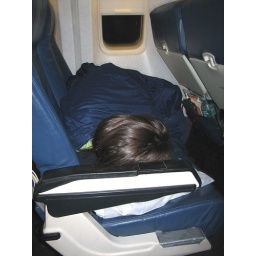
There we're a lot of empty seats in the plane - which some people really took the advantage of (!)